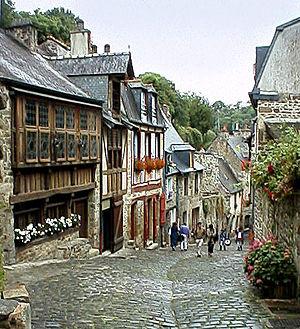
Rue du Jerzual à Dinan (22).